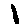
Label: 1